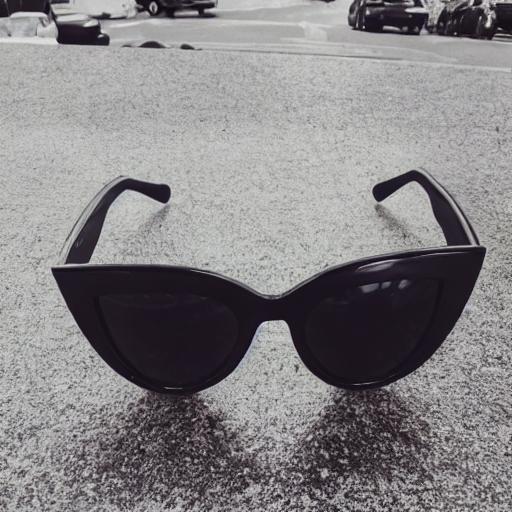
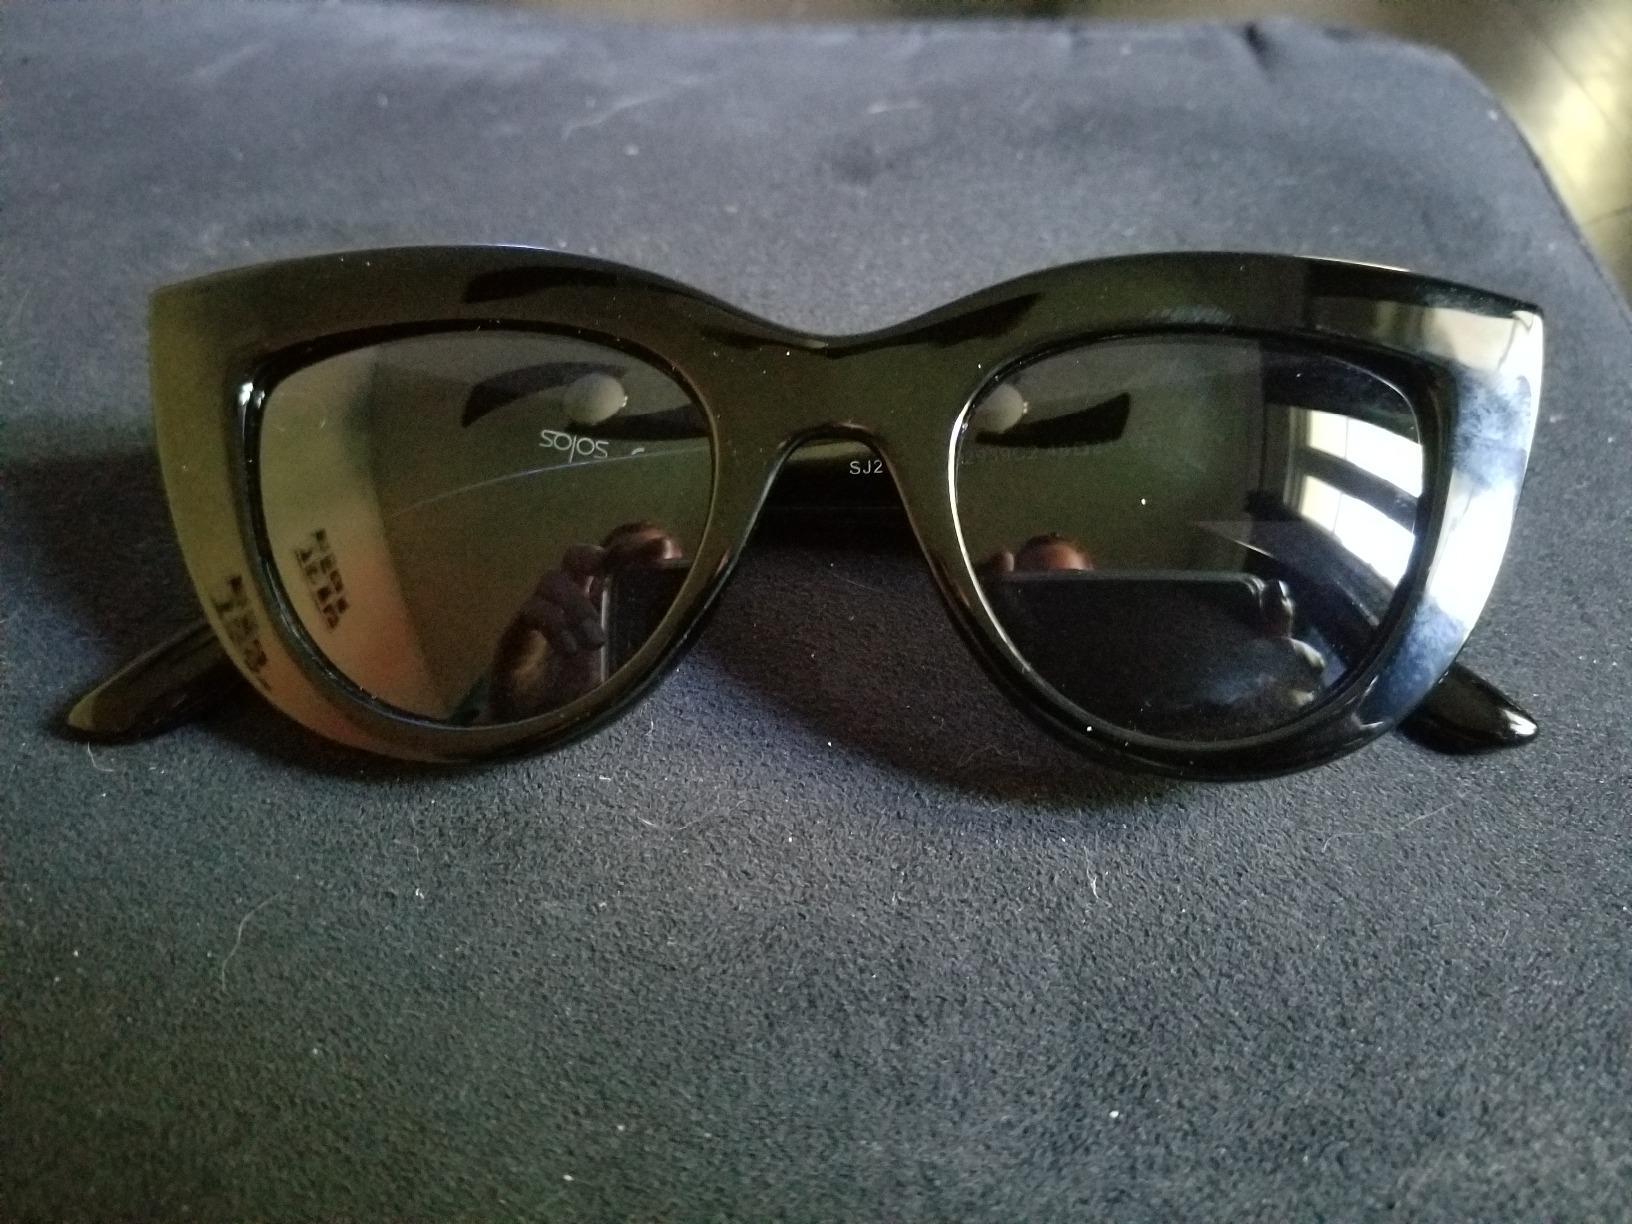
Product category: accessories_sunglasses
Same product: no